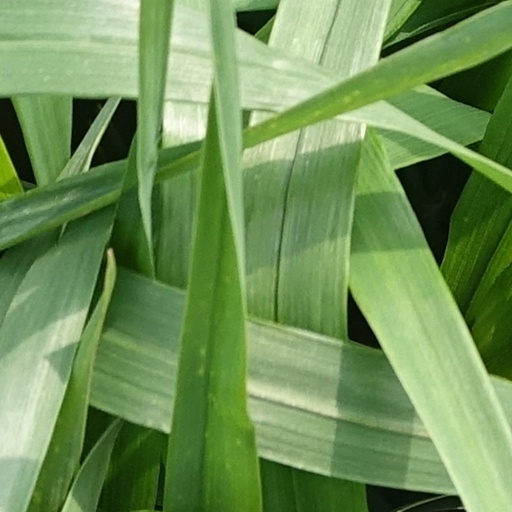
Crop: wheat